Mary Paxton Keeley

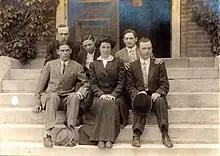
Paxton with the Missouri School of Journalism's 1910 graduating class

Paxton began dating Ross in spring 1909. They knew each other from their hometown and had gone on a date the year prior, beginning a correspondence that would produce 400 letters in two years. As a student, she was living at the Kappa Kappa Gamma sorority house, which caused Ross embarrassment due to his status as her professor. Her father had bought her a second-hand Remington typewriter when she was twelve, which made her the only person on campus to own a typewriter, and her room in the house was nicknamed "Hell" for the mess and the sound of the typewriter. Paxton was similarly conscious of her relationship with Ross and avoided working on the "Missourian" as Ross taught the course. The couple made plans that summer to eventually marry.